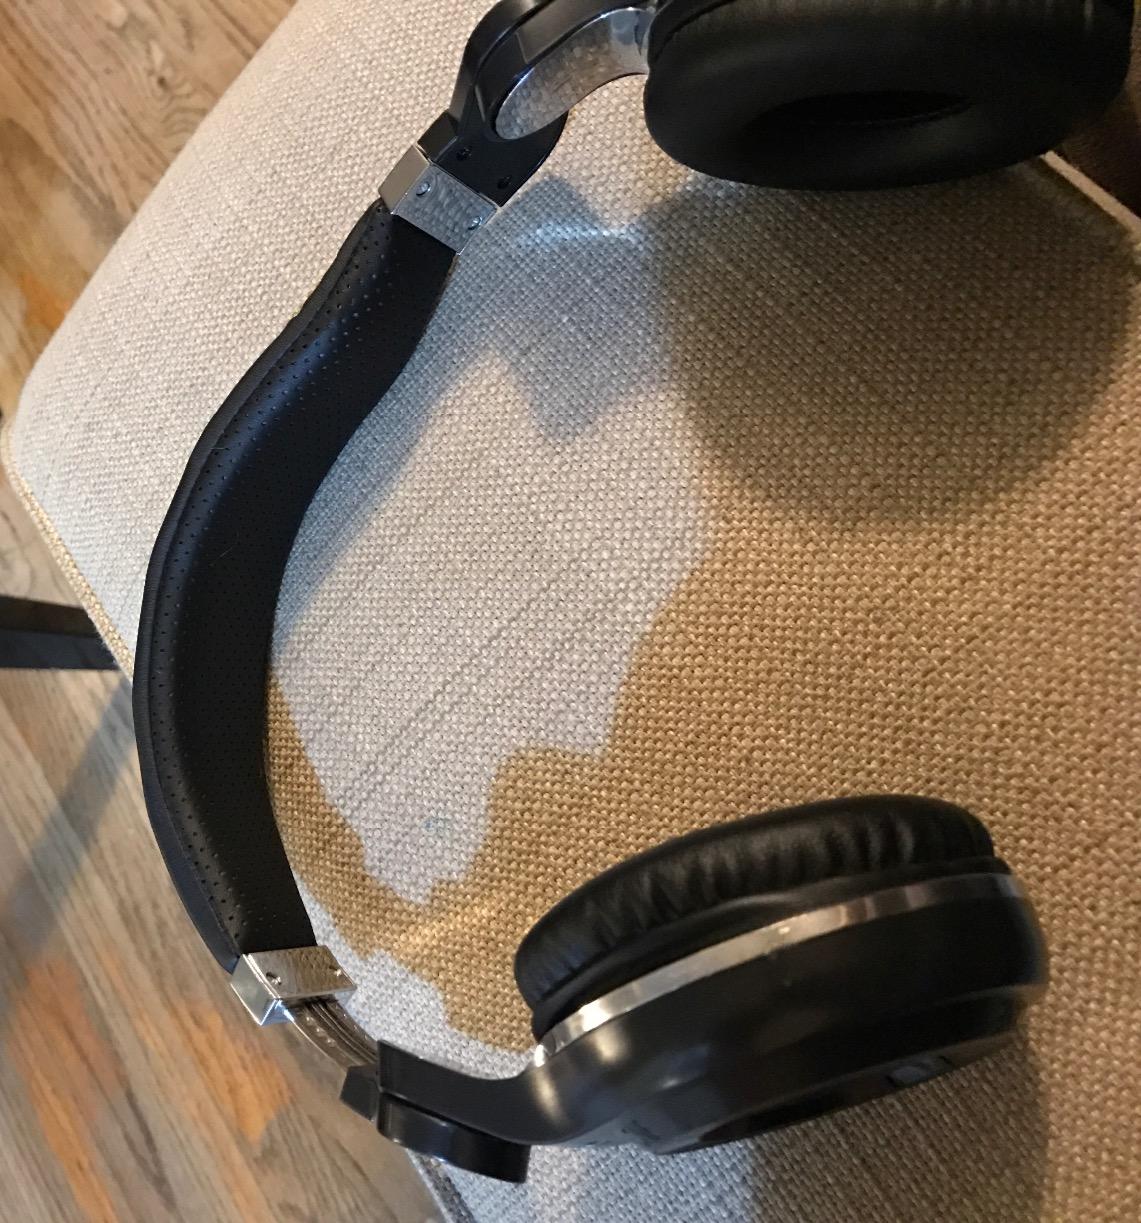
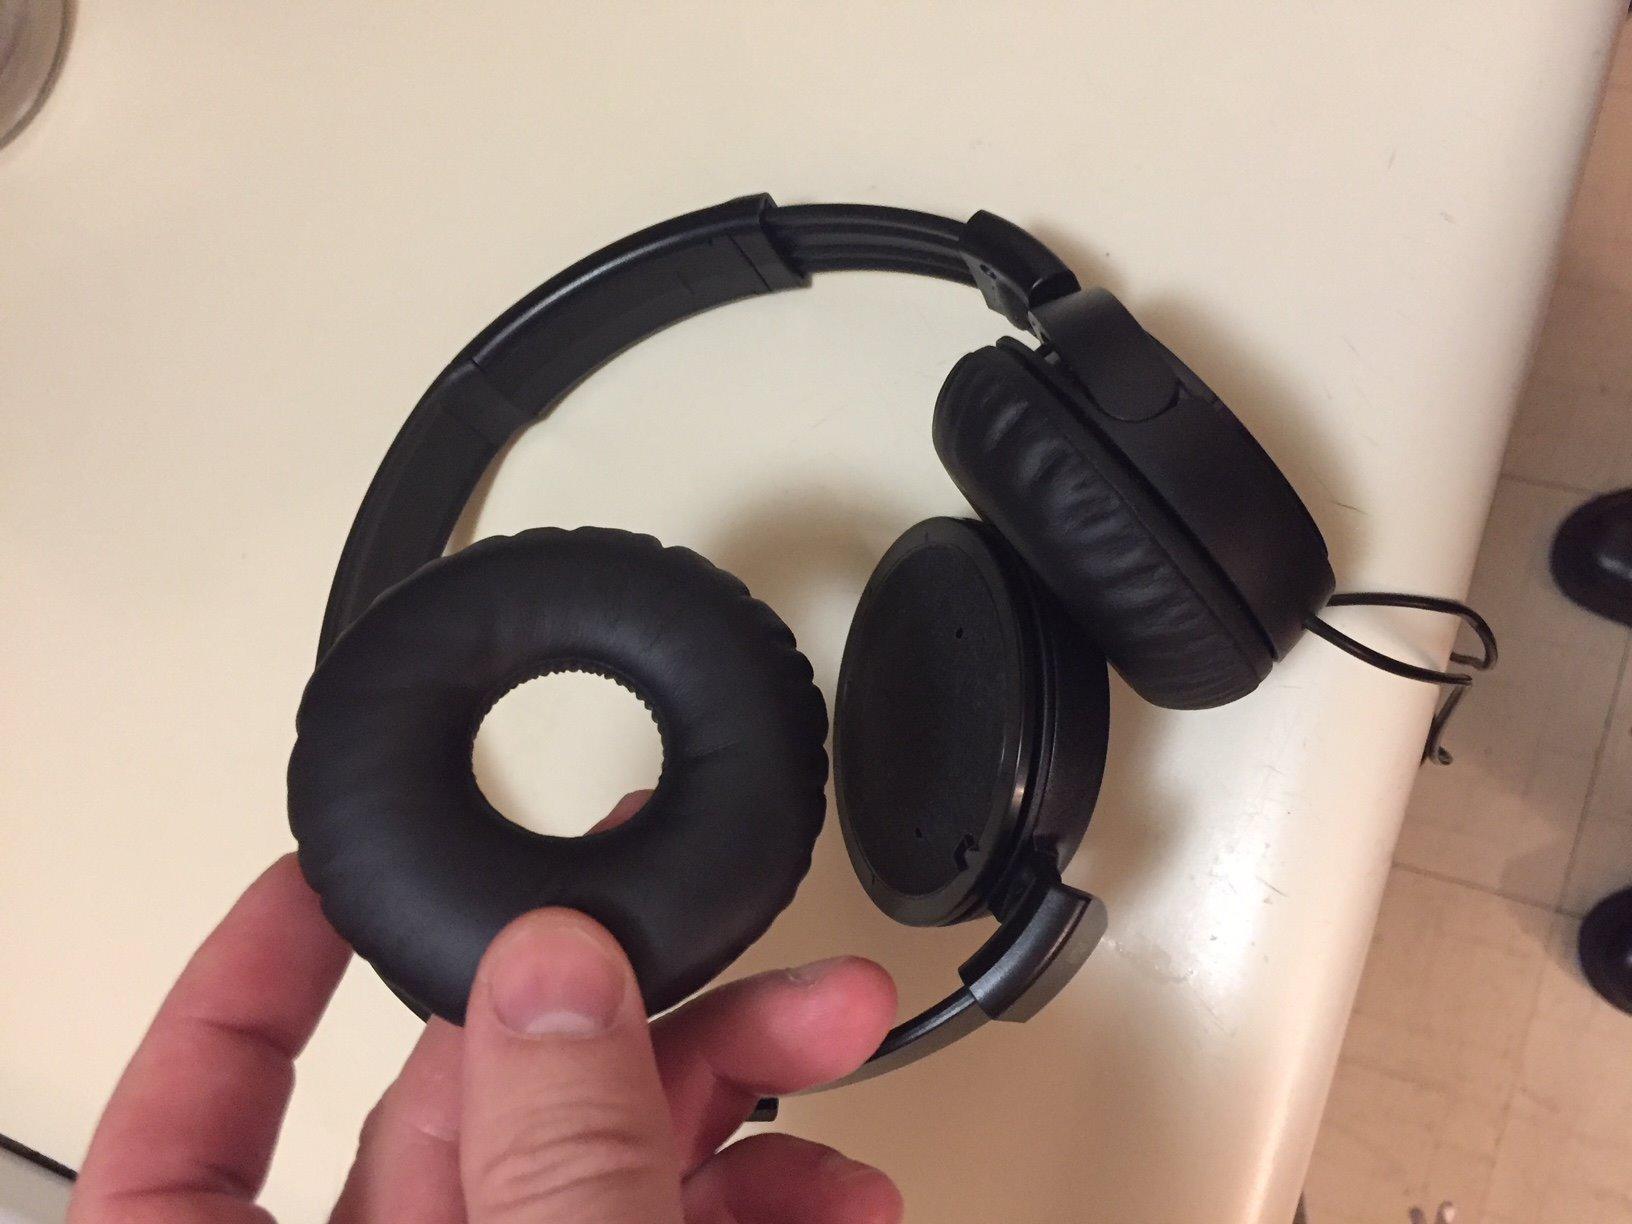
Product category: headphones
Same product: no